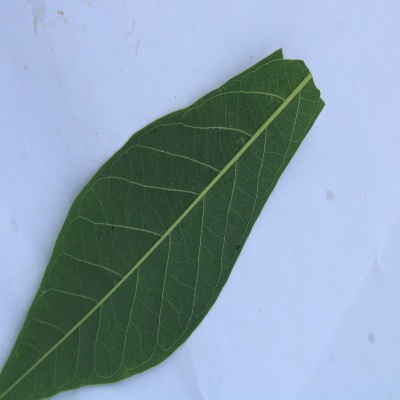
Crop: Cassava
Condition: healthy